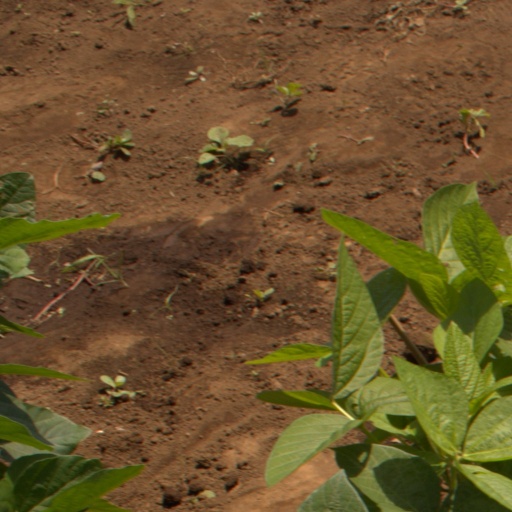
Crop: soybean